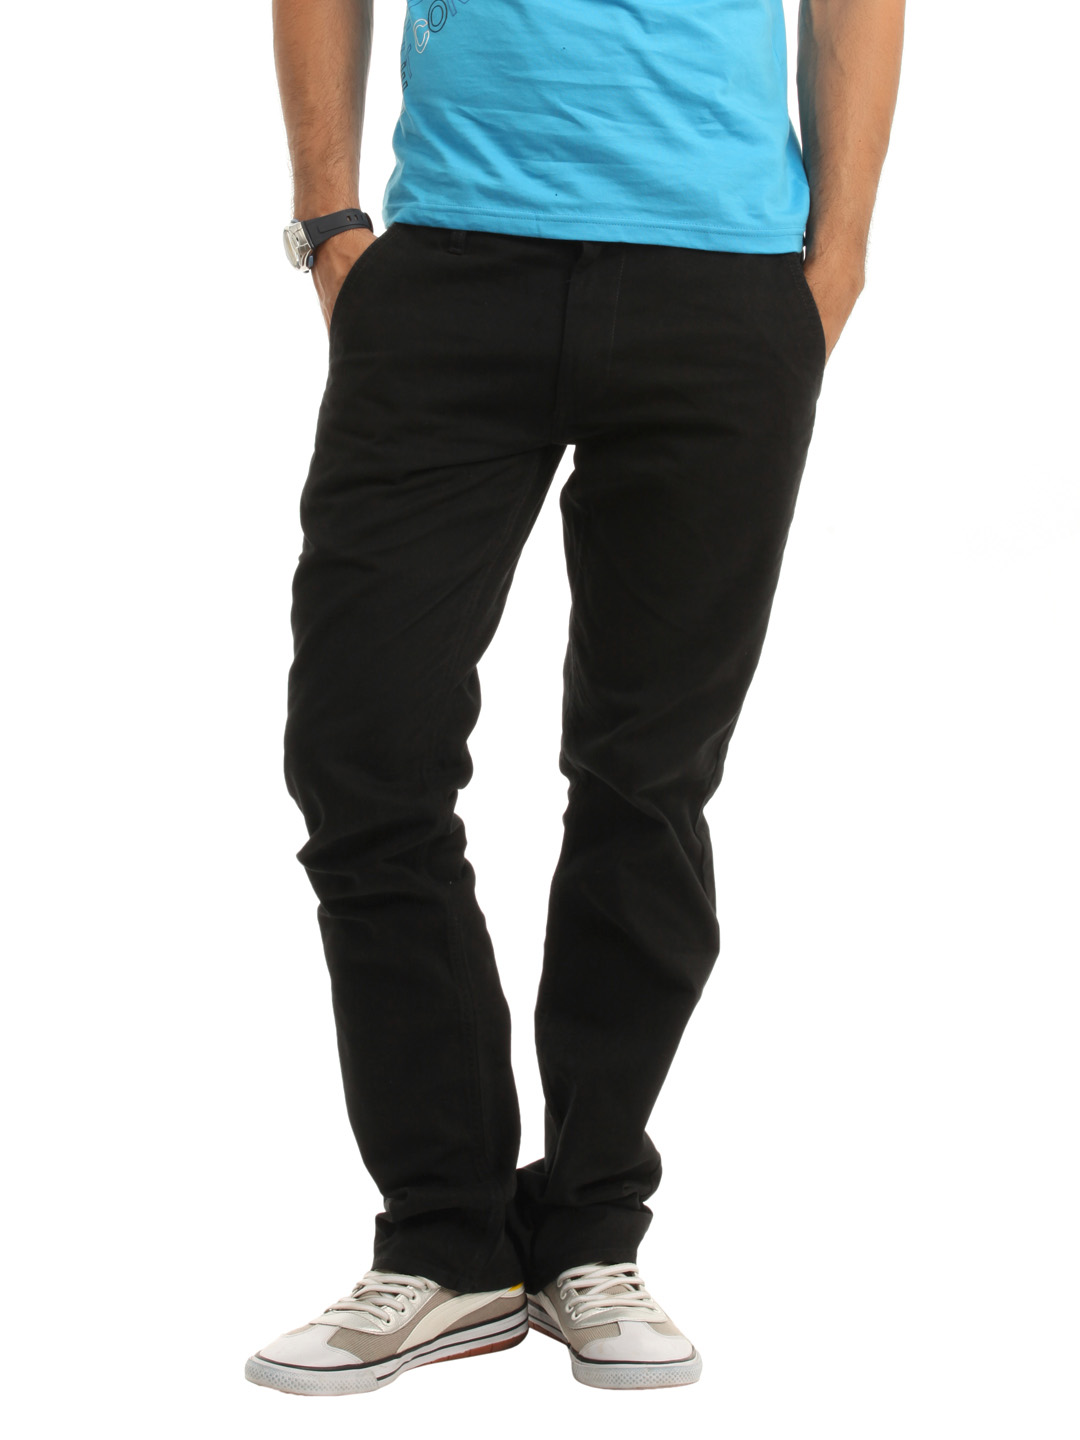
Denizen Men Black Trousers
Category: Apparel / Bottomwear / Trousers
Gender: Men
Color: Black
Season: Summer 2012
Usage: Casual